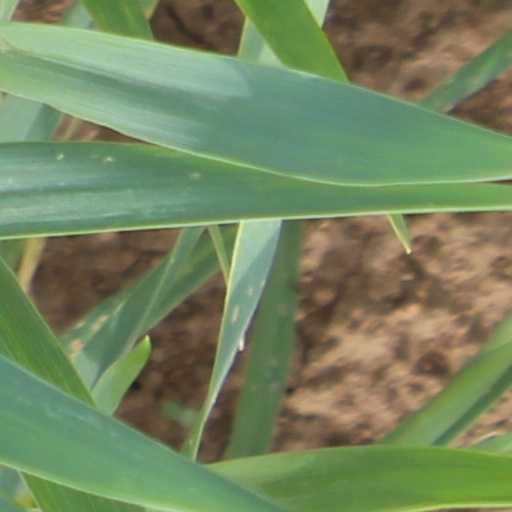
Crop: wheat